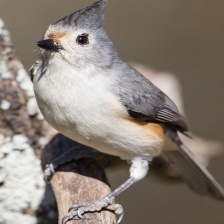
Species: TIT MOUSE
Scientific name: PARIDAE
ImageNet parent category: chickadee